Mount Peace Cemetery

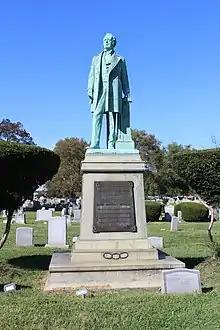
Statue of James Bartram Nicholson in Mount Peace Cemetery

In May 1913, a statue of James Bartram Nicholson was erected in Mount Peace Cemetery in dedication to his service as Grand Sire of Sovereign Grand Lodge and as Grand Master and Grand Secretary of Grand Lodge of 1.O.O.F. of Pennsylvania.